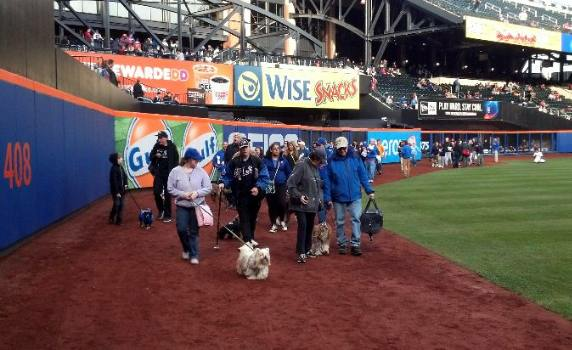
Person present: Yes